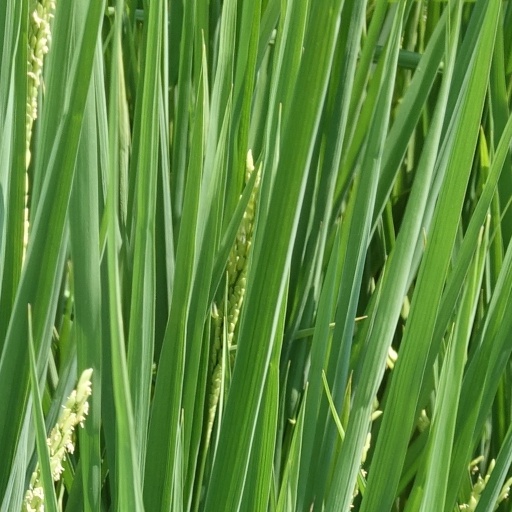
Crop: rice